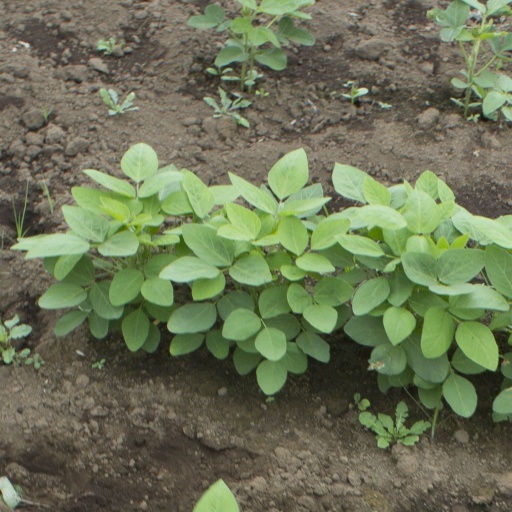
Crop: soybean